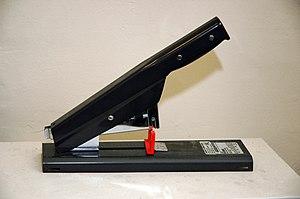
Une agrafeuse est un outil permettant de fixer, à l'aide d'une agrafe, des objets de faible épaisseur, entre eux ou sur un support.